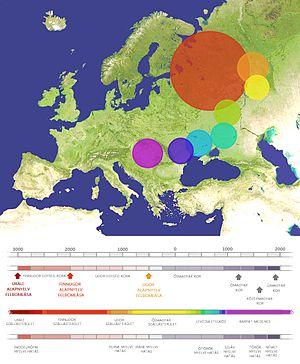
Le nom Levédia désigne un territoire de la steppe pontique sur les rives nord de la mer Noire entre les fleuves Don et Donets, habité par les tribus magyares entre le milieu du VIIIᵉ siècle et le milieu du IXᵉ siècle, après leur départ de l'Ancienne Grande Hongrie vers l'ouest et leur intégration politique dans des principautés khazares. Le nom de Levédia, qui existe toujours comme nom de localité en Crimée, peut provenir du patronyme khazar Levedi, peut-être endossé par le chef des tribus magyares, ou encore être une dénomination grecque : λειβάδια, le « creux », le « bassin ».
La dénomination en latin de Magna Hungaria désigne le territoire sur lequel vécurent dans les premiers siècles de l'ère chrétienne, les tribus magyares en train de se détacher des autres peuples finno-ougriens, au sud de l'Oural. Cette région a été ainsi nommée par le frère Julien, un moine dominicain hongrois du XIIIᵉ siècle après une pérégrination à travers le khanat bulgare de la Volga pour retrouver les tribus magyares orientales n'ayant pas participé à la migration des Hongrois vers l'ouest, à travers la Levédia et l'Etelköz, ni à la création de l'État hongrois.
Le nom Etelköz, plus rarement Étel, désigne un territoire situé au nord de la mer Noire, habité aux VIIIᵉ et IXᵉ siècles par les tribus magyares, à cheval sur les régions historiques de Moldavie, de l'Edisan et de la Tauride, aujourd'hui en Roumanie, Moldavie et Ukraine. Sans doute poussées par les Bulgares de la Volga et les Petchénègues, ces tribus migrent ensuite en direction de la Plaine de Pannonie, traversant les Carpates, notamment par le col de Verets. Quelques Magyars restent cependant en Moldavie occidentale, à l'Est des Carpates : ce seraient les ancêtres des Csángós.
L'histoire du hongrois est divisée comme suit :